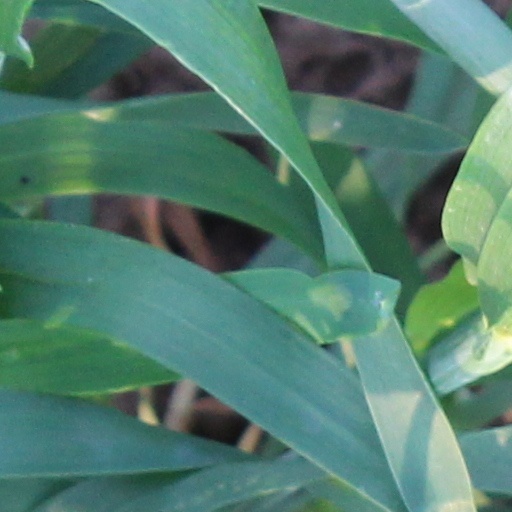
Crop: wheat